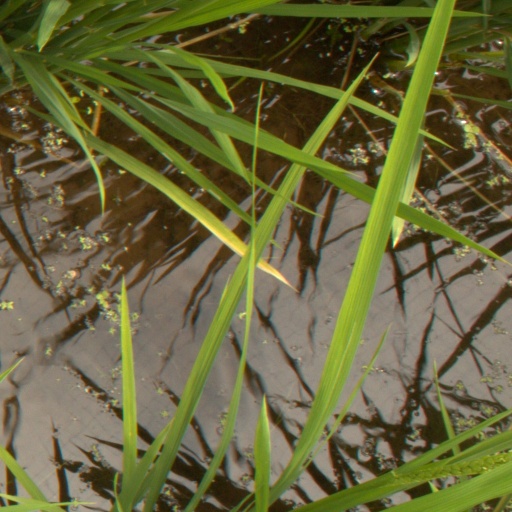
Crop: rice